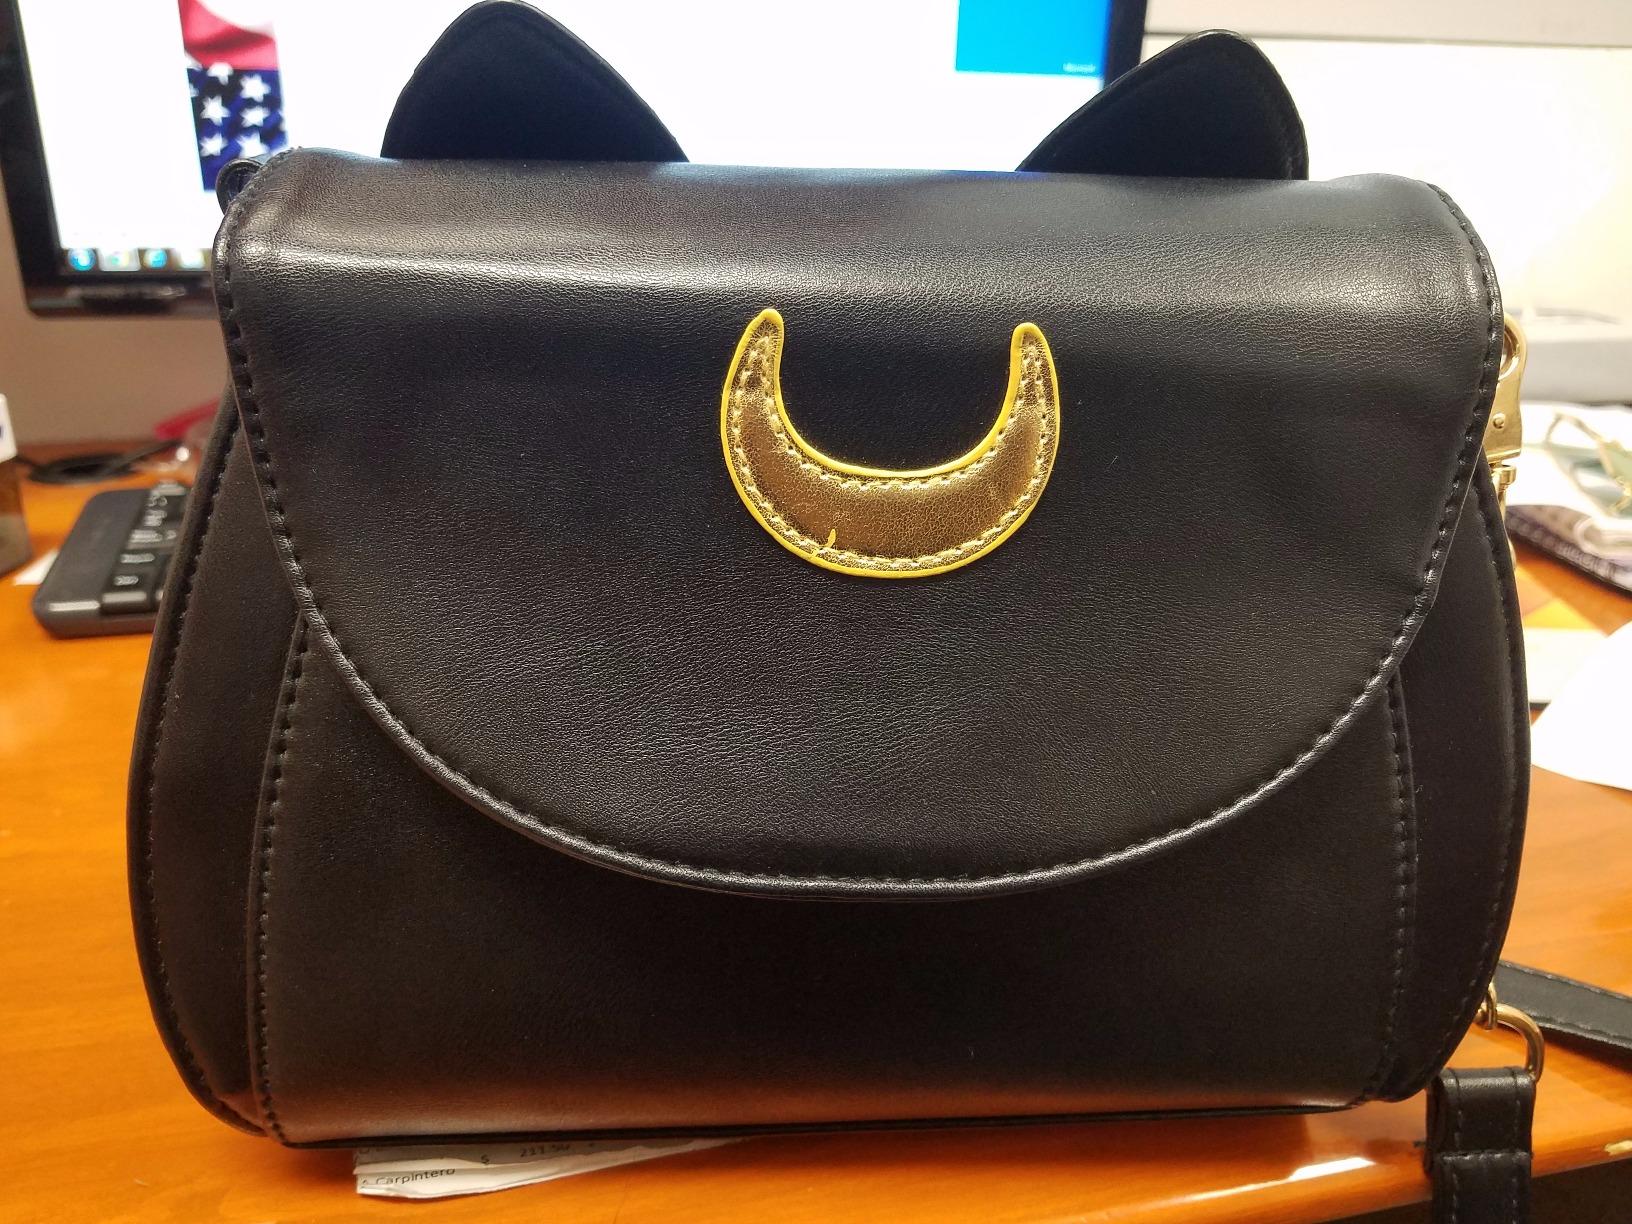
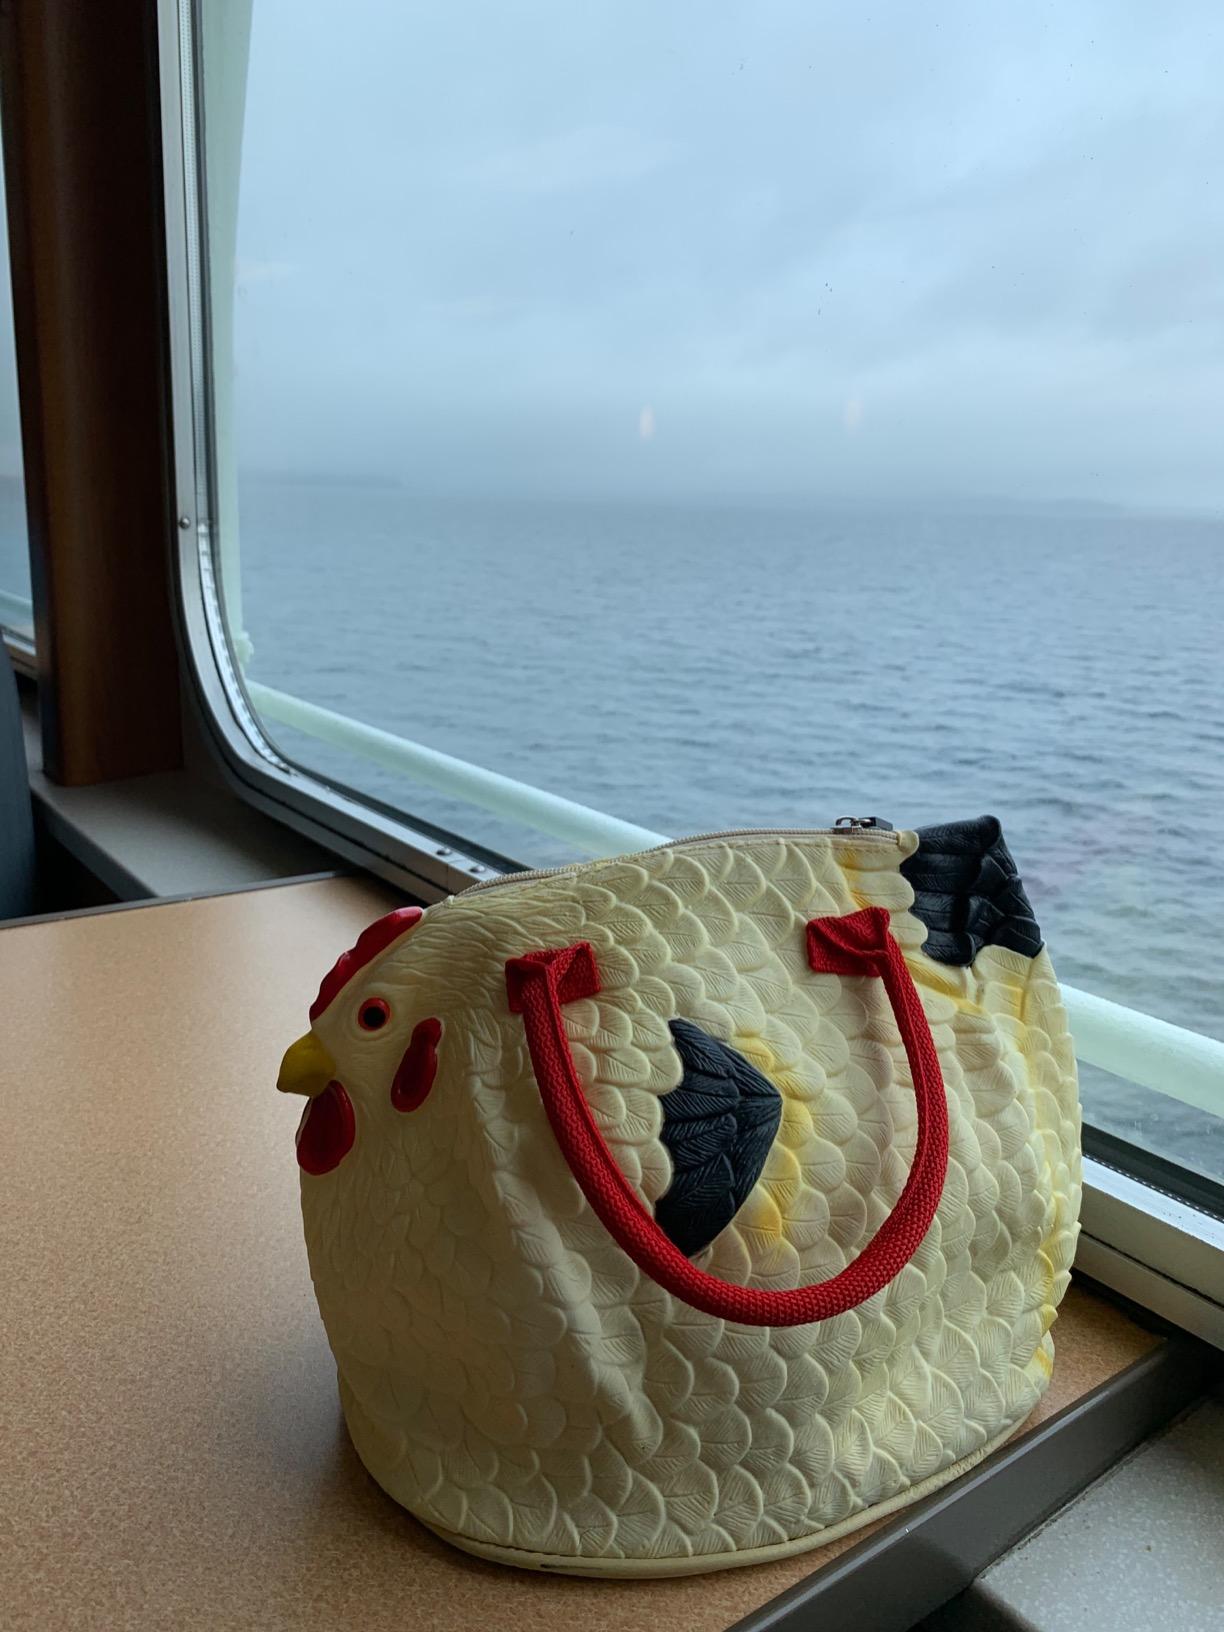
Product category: accessories_handbag
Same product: no